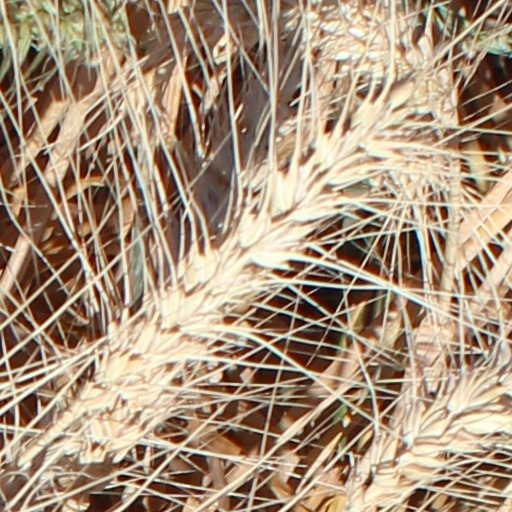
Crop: wheat